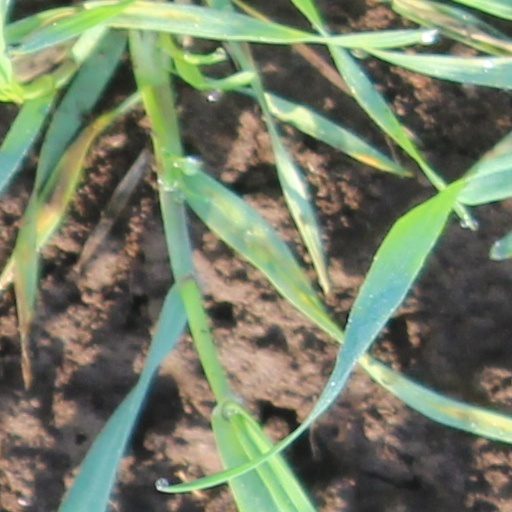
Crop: wheat